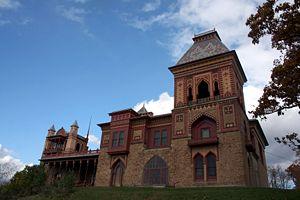
Cet article concerne une liste des parcs d'État de New York aux États-Unis d'Amérique par ordre alphabétique. Ils sont gérés par le New York State Office of Parks, Recreation and Historic Preservation.